Hurricane Allison (1995)

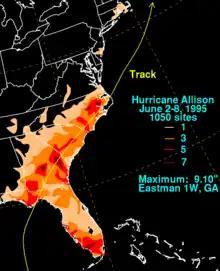
Rainfall totals associated with Allison in the United States

Winds to tropical storm-force were reported throughout the western part of Cuba, with a peak gust of 64 mph (102 km/h) in Havana. Heavy rainfall of up to 18 inches (450 mm) was also reported in the area. 32 houses were damaged or destroyed due to the flooding that resulted. One person was killed in western Cuba, and three others were injured. The overall economic loss as a result of the storm was reported to be fairly minor.